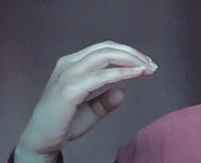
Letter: jeem